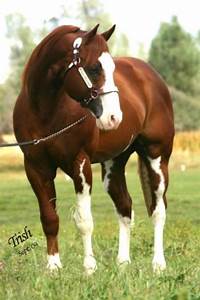
Label: cavallo